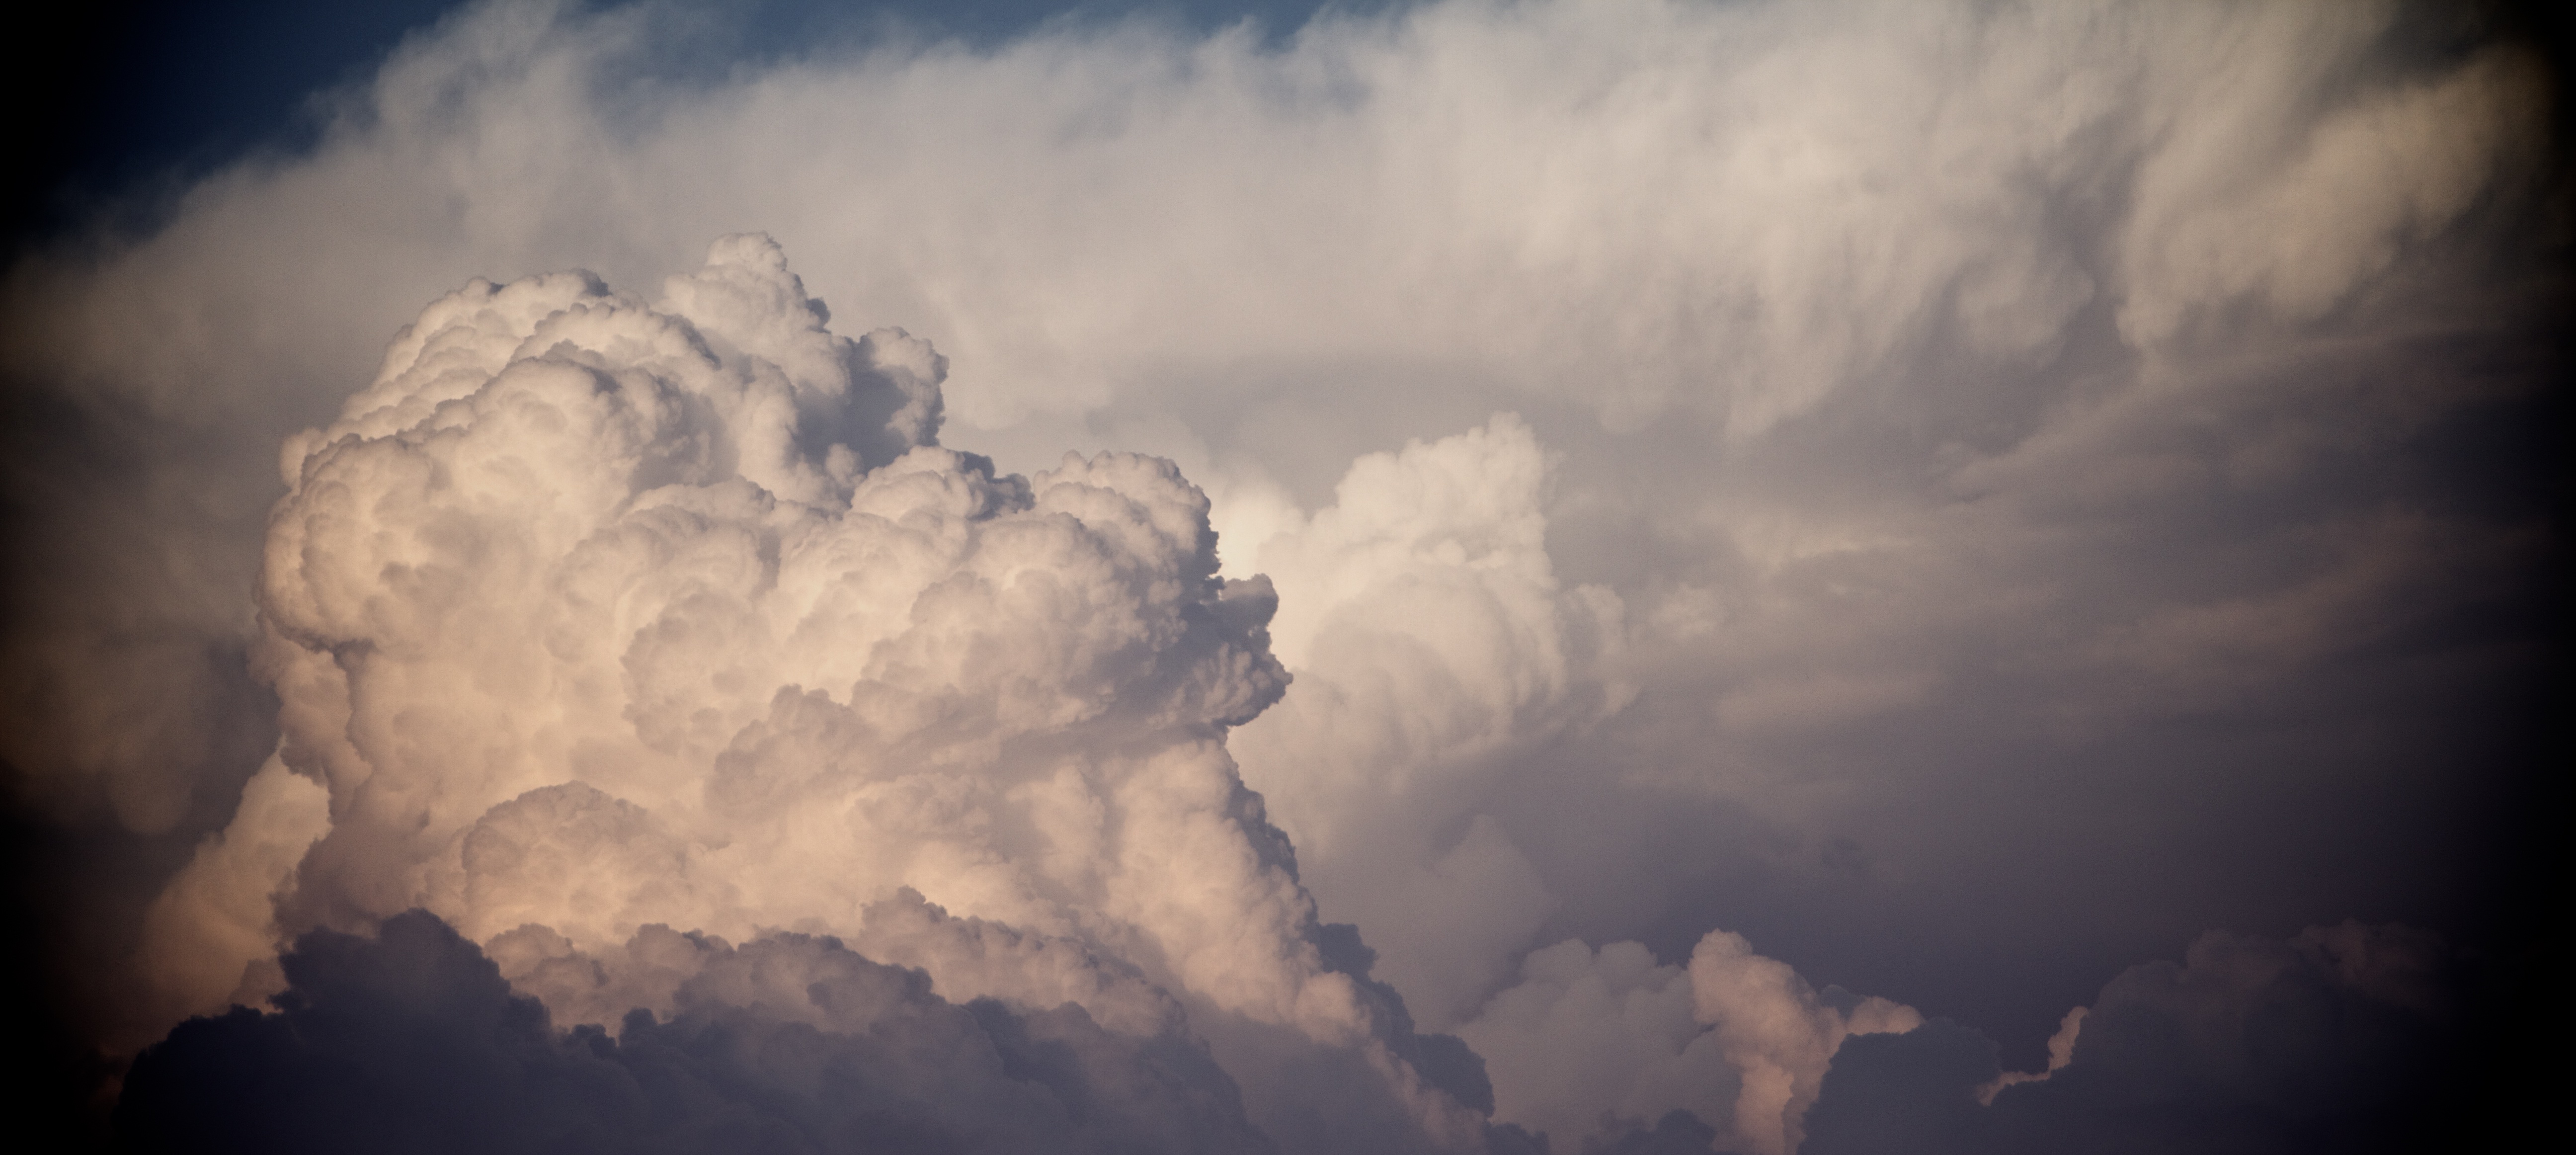
cloud, sky, sunlight, atmosphere, weather, storm, cumulus, darkness, thunder, thunderstorm, meteorological phenomenon, atmosphere of earth, geological phenomenon